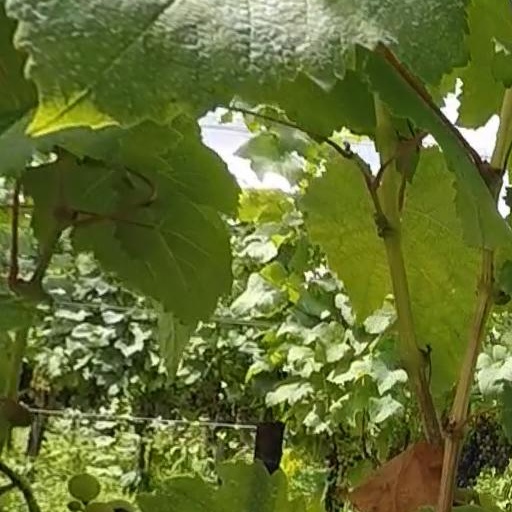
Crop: grape